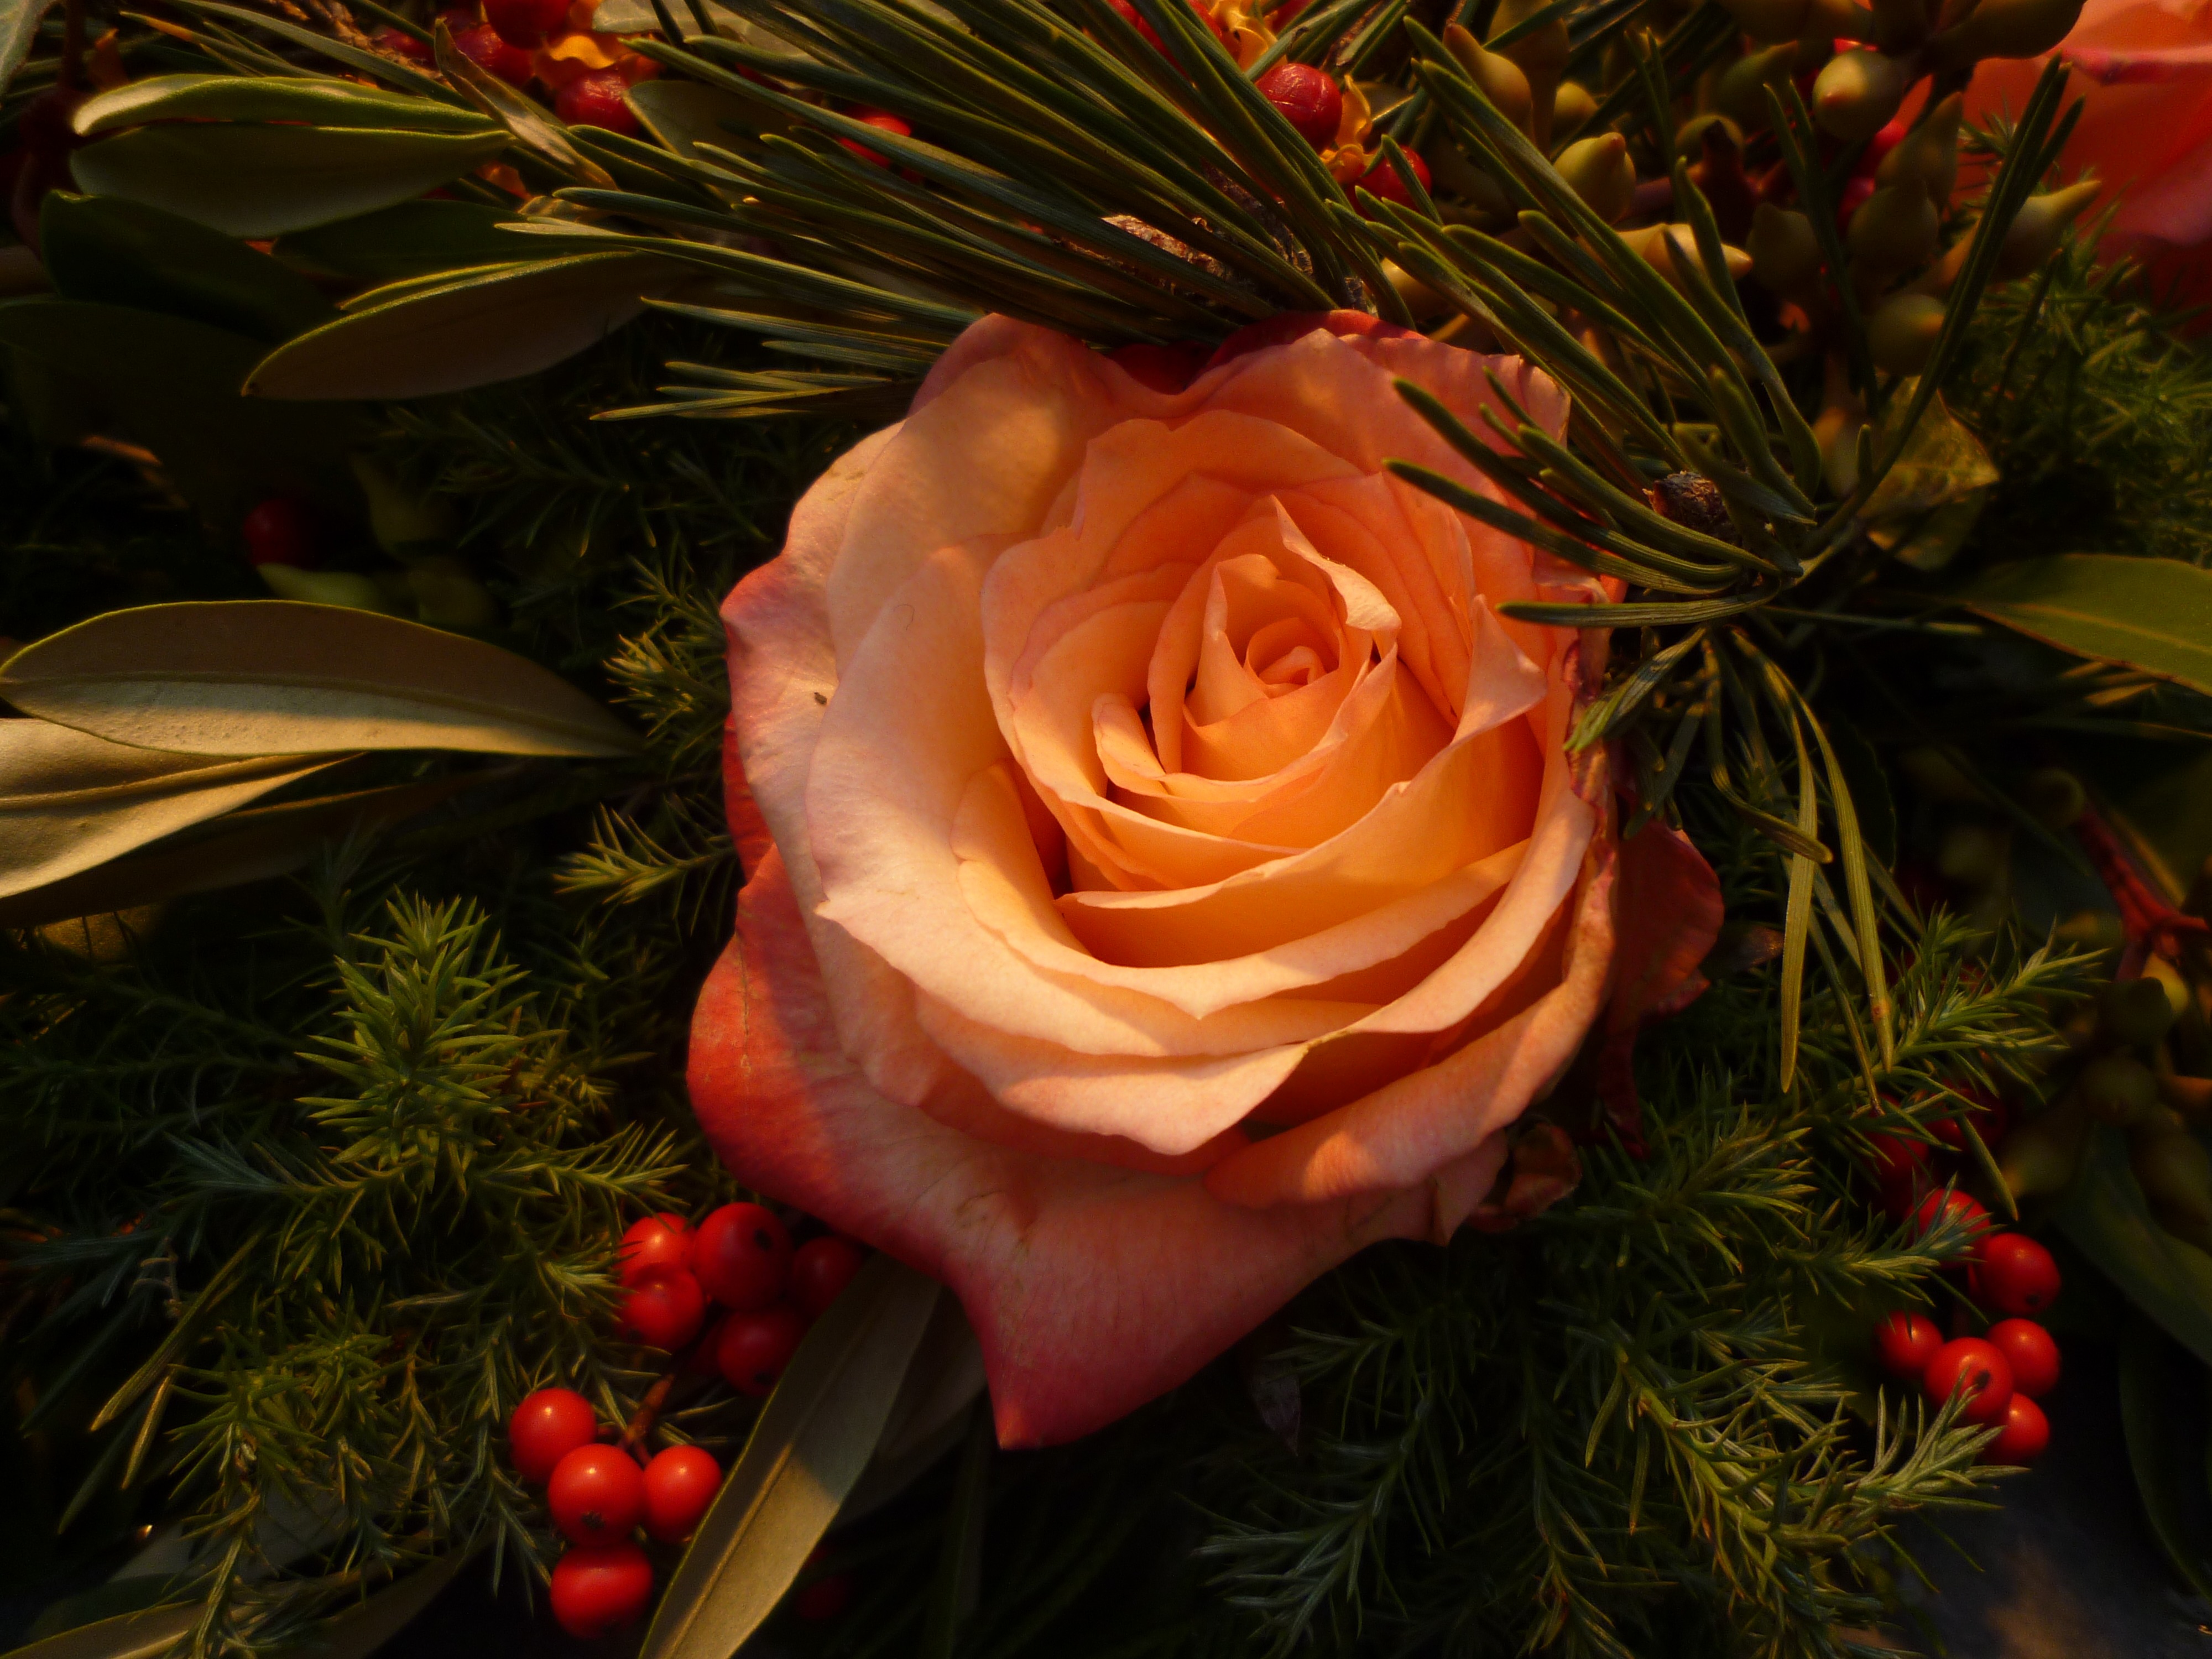
branch, plant, flower, petal, rose, red, romantic, christmas, flora, christmas tree, christmas decoration, bouquets, floristry, rose bloom, flowering plant, flower bouquet, floral design, land plant, flower arranging